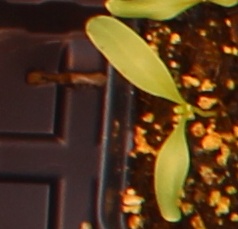
Label: Sugar beet